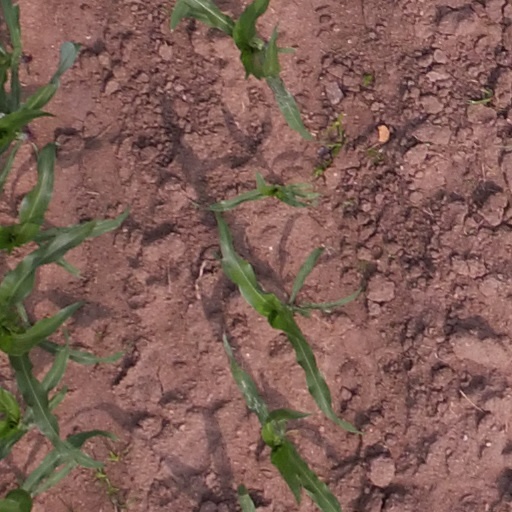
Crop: maize; corn